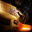
Label: couch